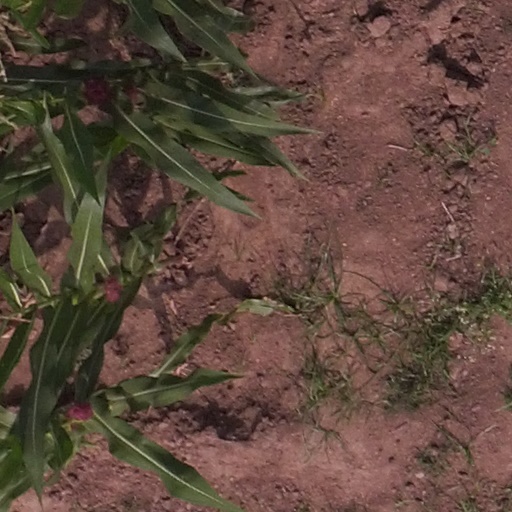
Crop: maize; corn